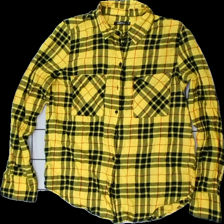
View: front
Type: Shirt
Category: Ladies
Brand: Gina Tricot
Colors: Black, Yellow, Red
Material: 100% cotton
Pattern: Checkered print
Cut: Regular
Size: 36
Season: All
Damage location: top center
Price range: 50-100
Recommended usage: Reuse
Description: gul rutig skjorta